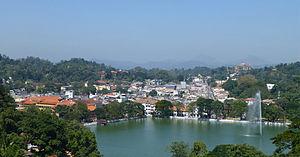
Lac de Kandy (Sri Lanka)